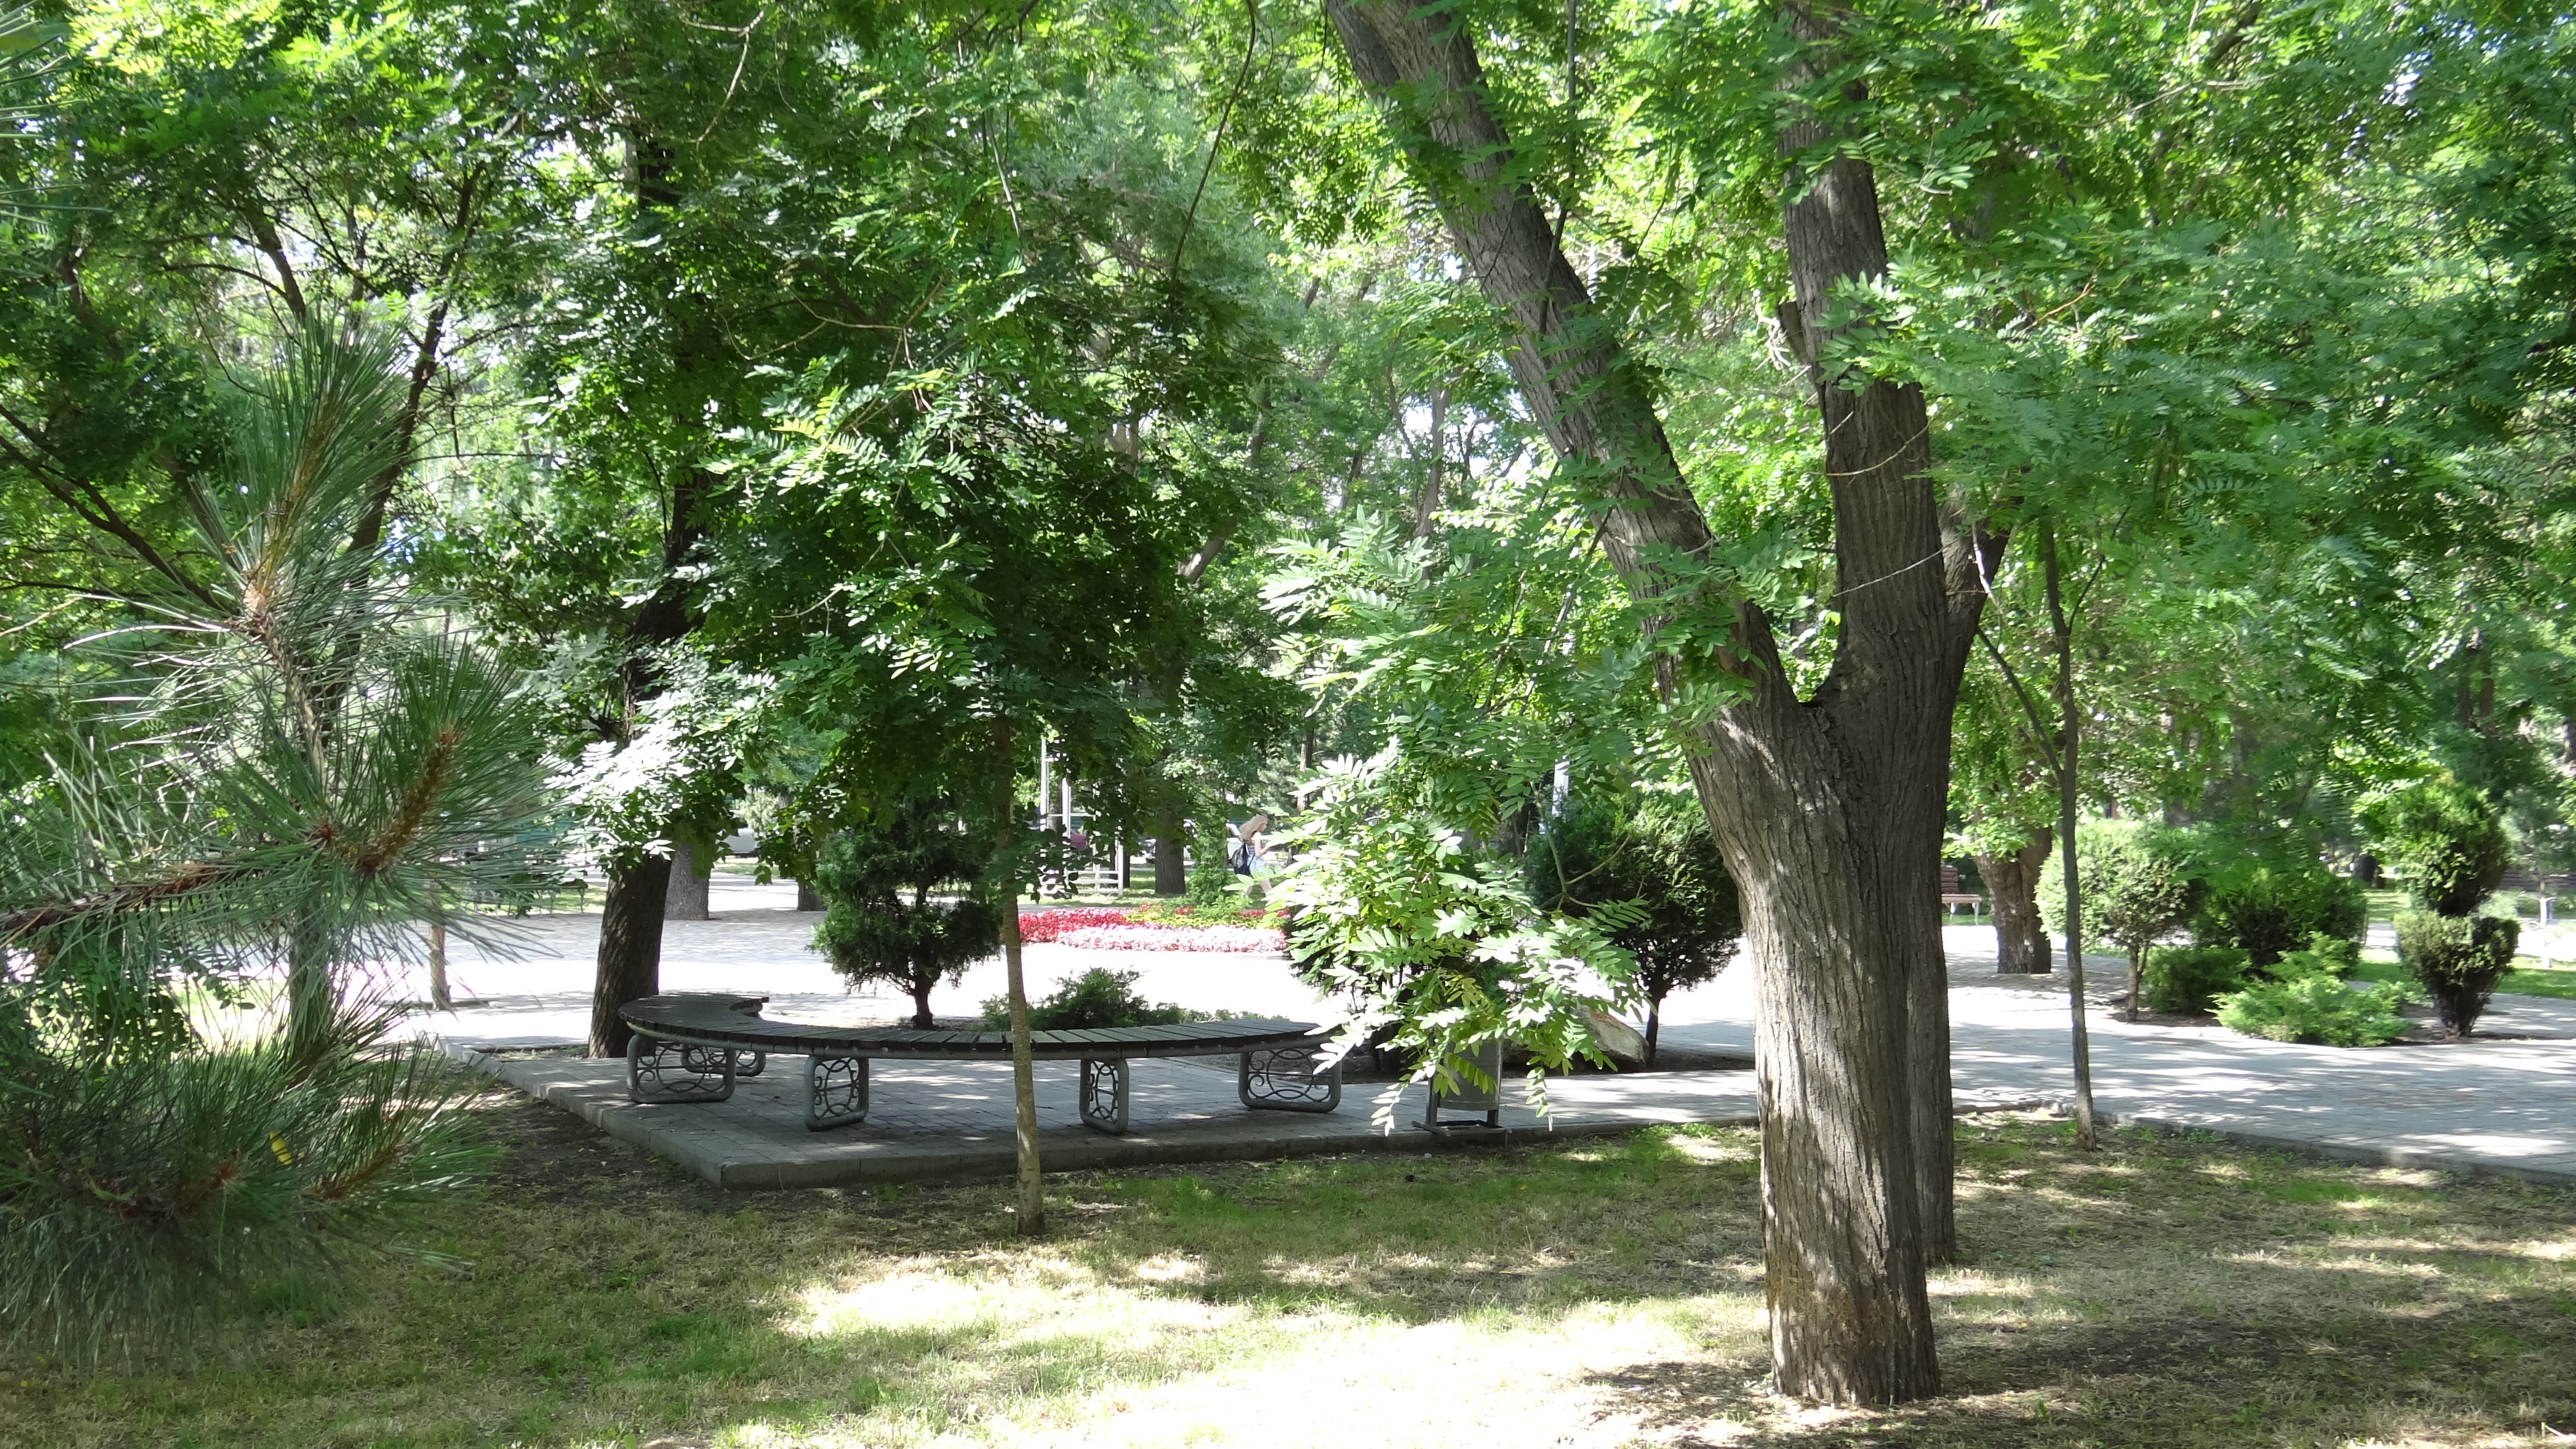
trees, park, green, summer, beautiful, tree, nature reserve, natural landscape, state park, woody plant, grove, plant, recreation, table, landscape, grass, bench, woodland, shade, picnic, leisure, yard, house, furniture, cottage